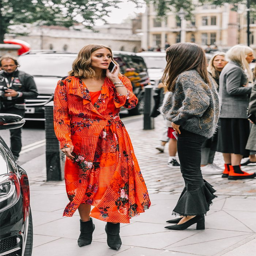
what are the best dresses to wear with boots ? according to fashion girls , there 's standout style .